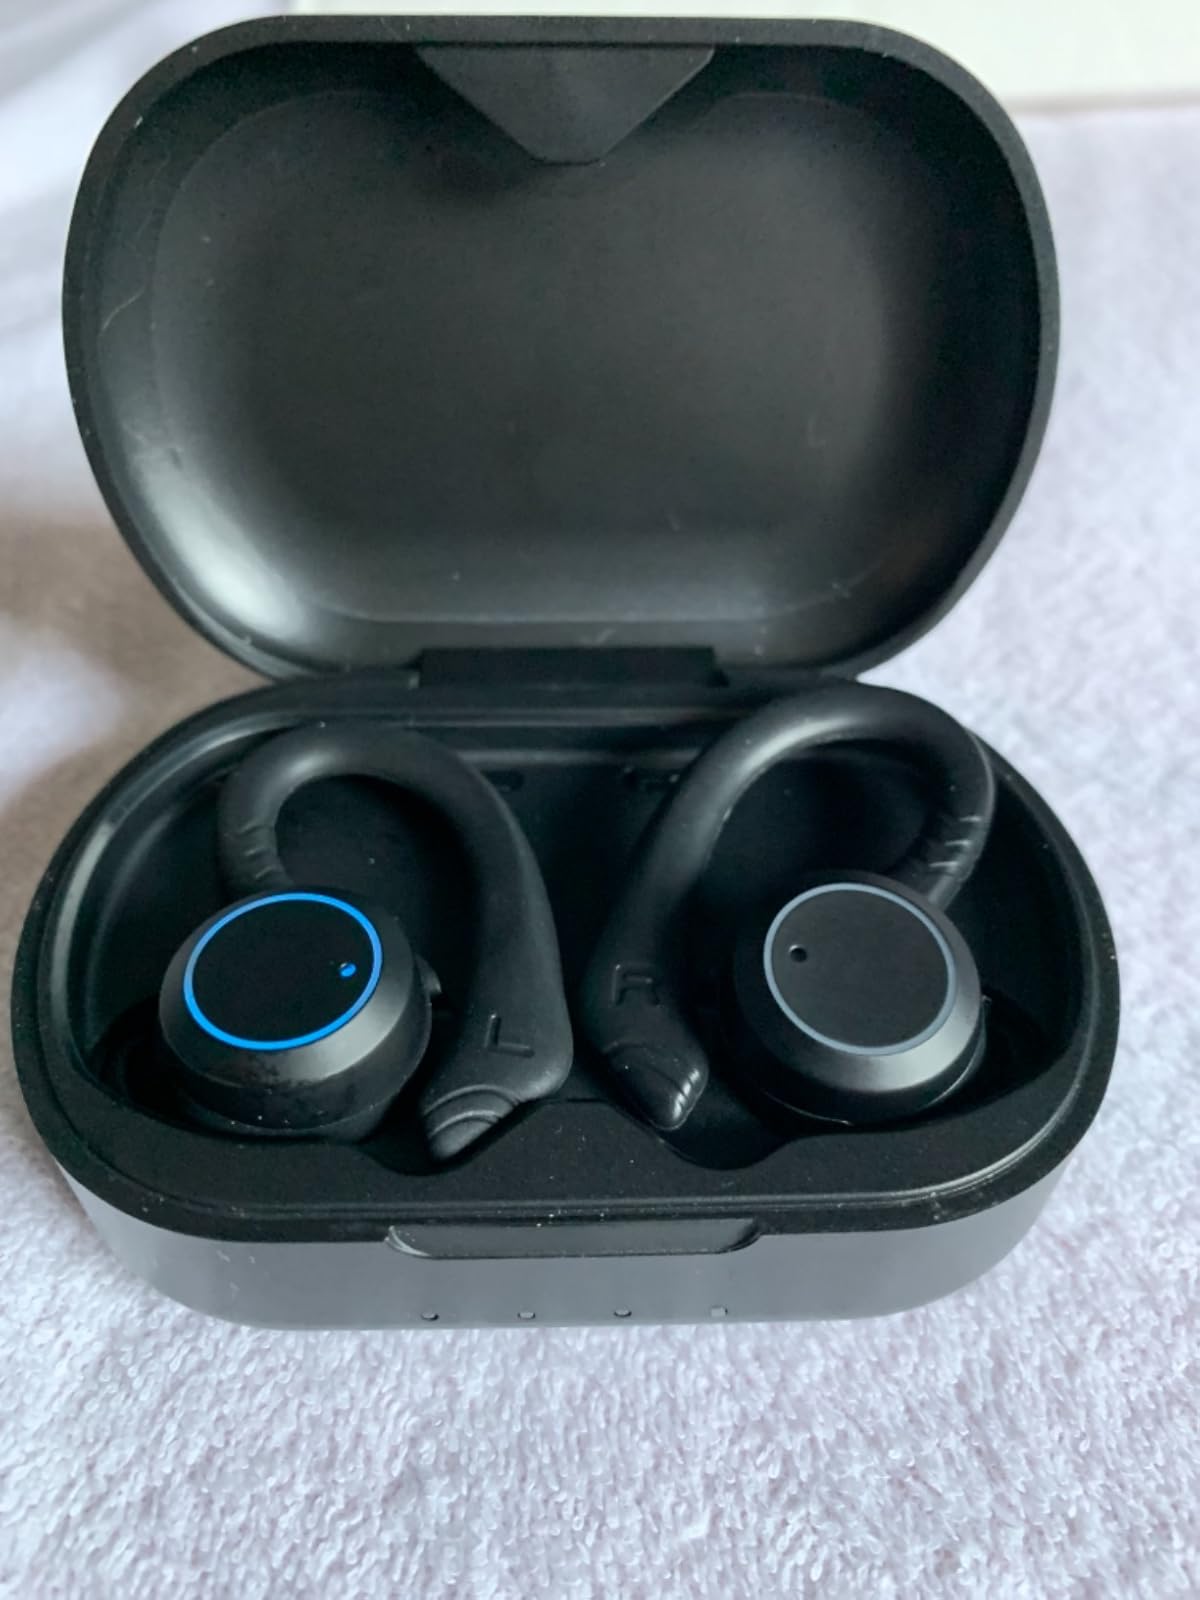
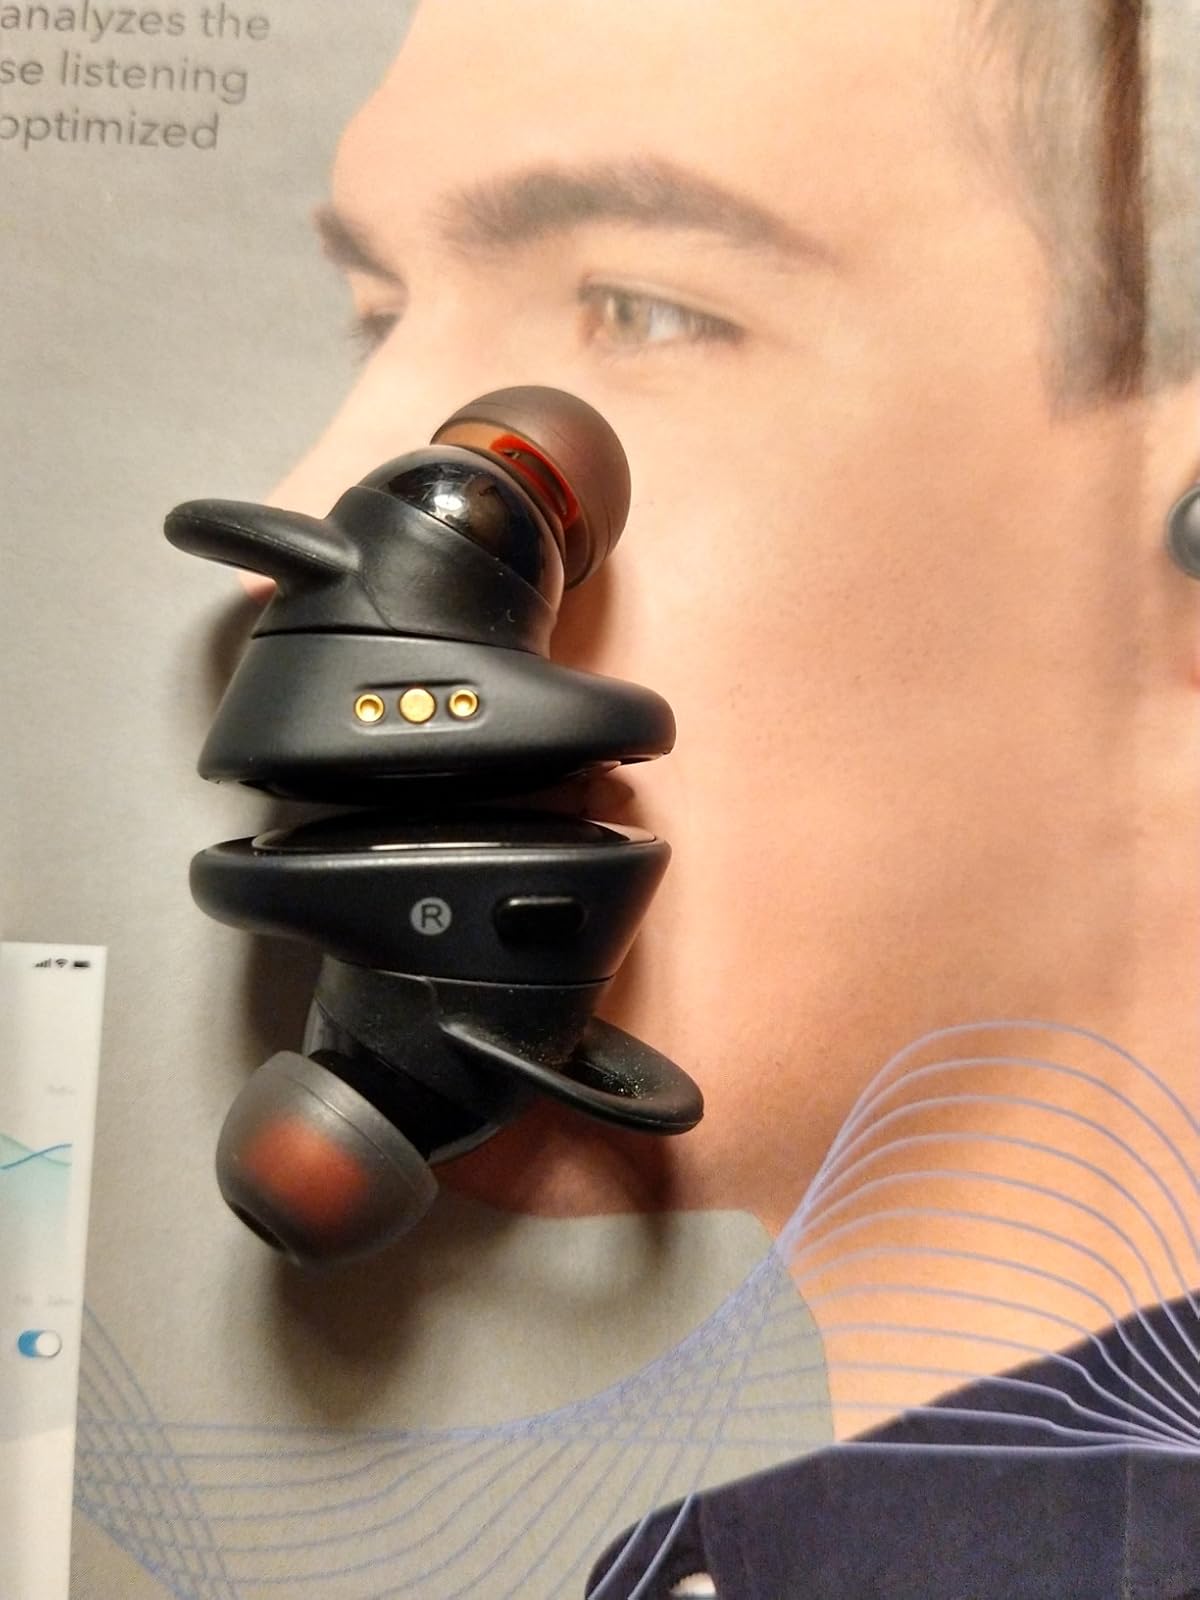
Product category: earbuds
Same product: no